Harenchi Gakuen

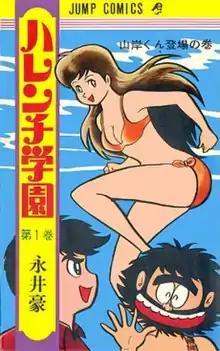
First volume cover

is a Japanese manga series written and illustrated by Go Nagai. The manga was one of the first to be serialized in Shueisha's manga magazine "Weekly Shōnen Jump", where it ran from 1968 to 1972, with its chapters collected in thirteen volumes. A modern-day version of the manga, "Heisei Harenchi Gakuen", was serialized by Nihon Bungeisha and Jitsugyo no Nihon Sha in "Weekly Manga Goraku" and "Weekly Manga Sunday", respectively, from 1994 to 1995. A sequel to the original series, illustrated by Teruto Aruga and titled "Harenchi Gakuen: The Company", was serialized in Shueisha's "Business Jump" from 2007 to 2008.